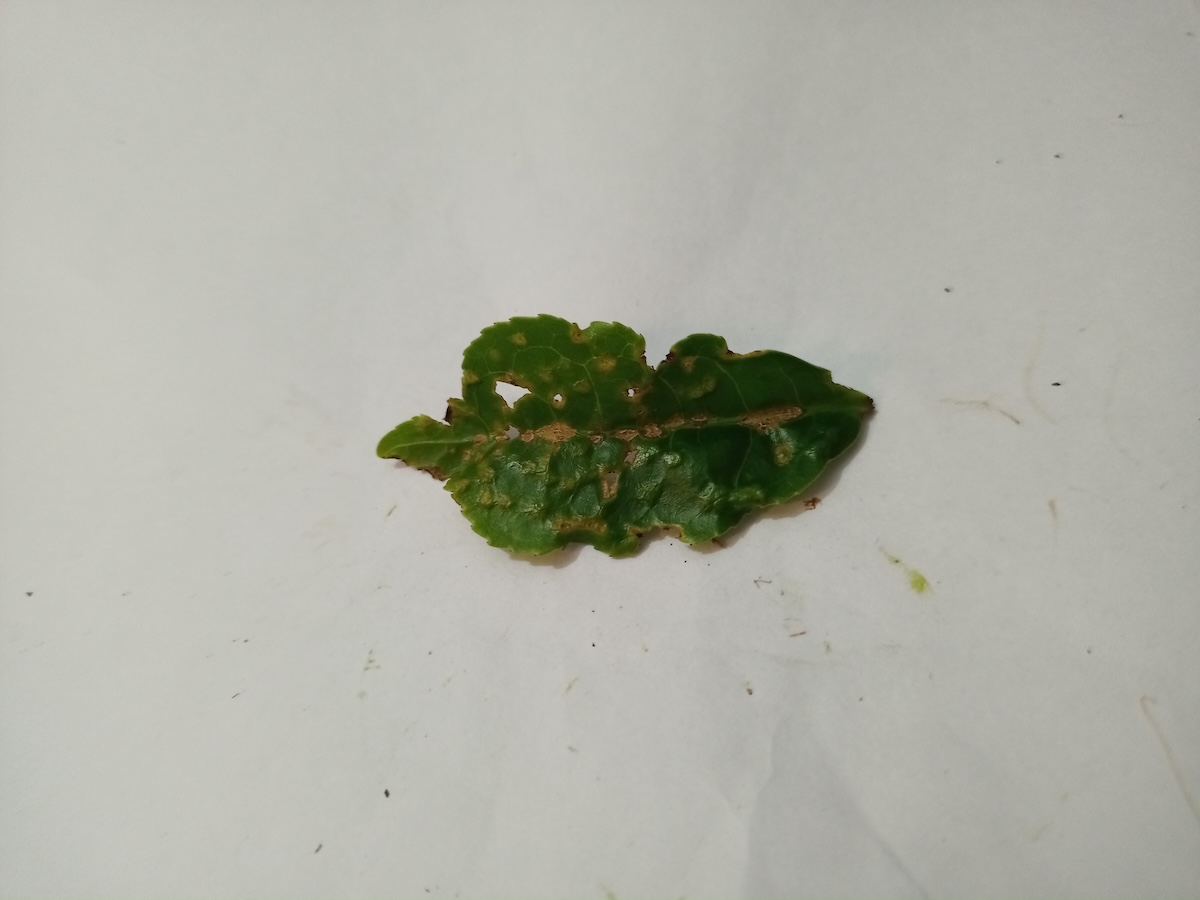
Label: Green mirid bug